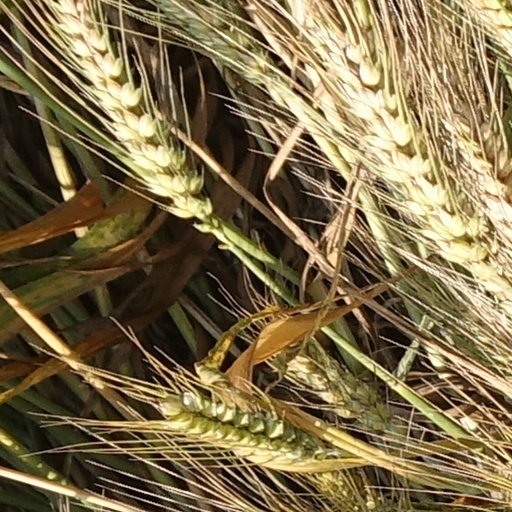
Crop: wheat